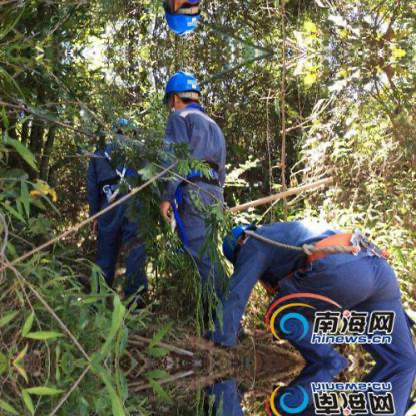
Objects in the image:
label: helmet
label: helmet
label: helmet